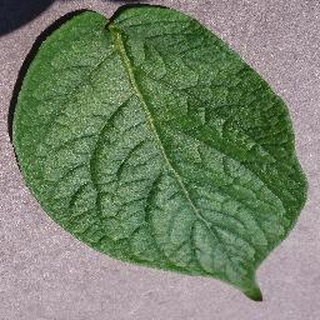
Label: healthy_potato